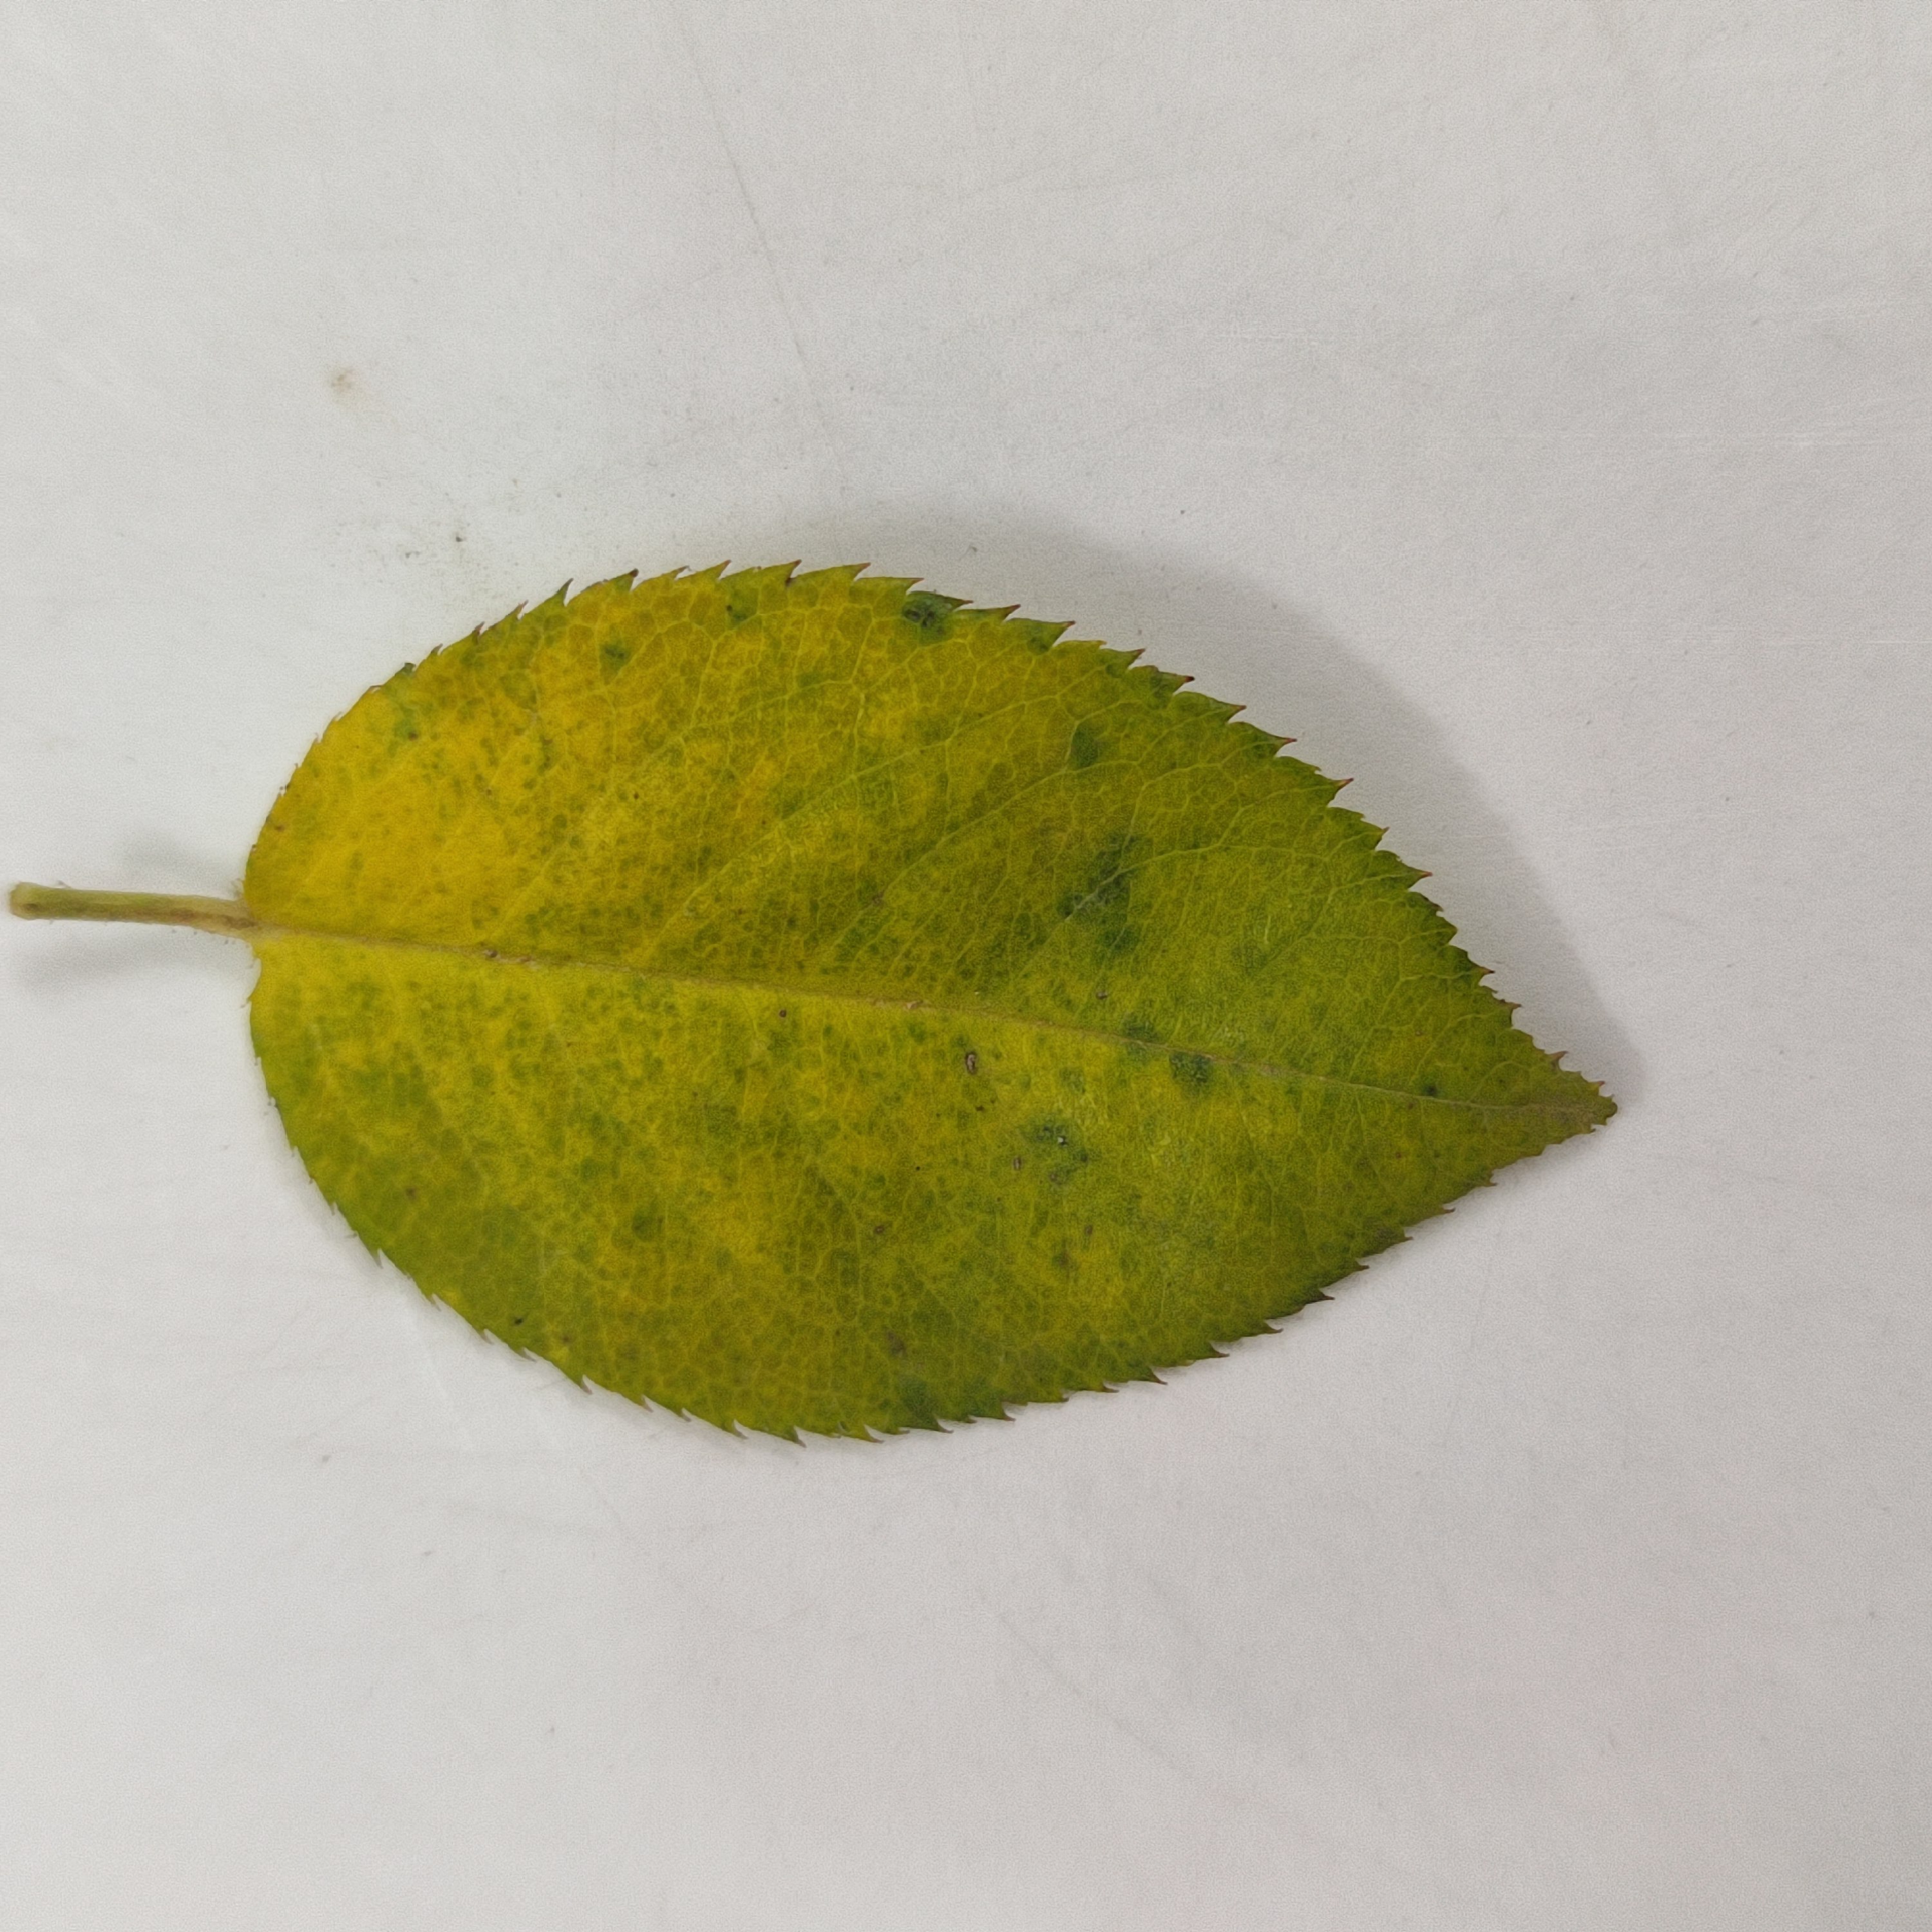
Label: Yellow Mosaic Virus